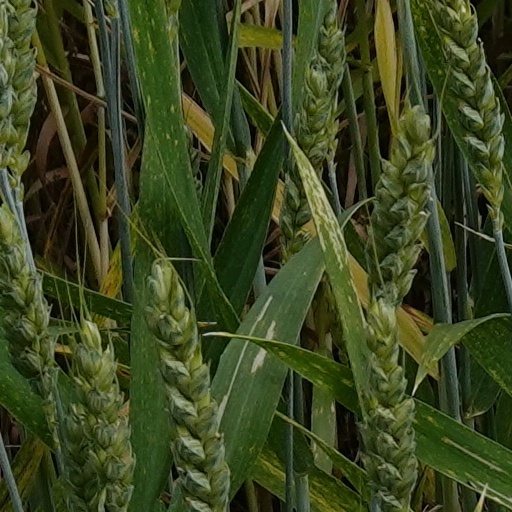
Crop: wheat